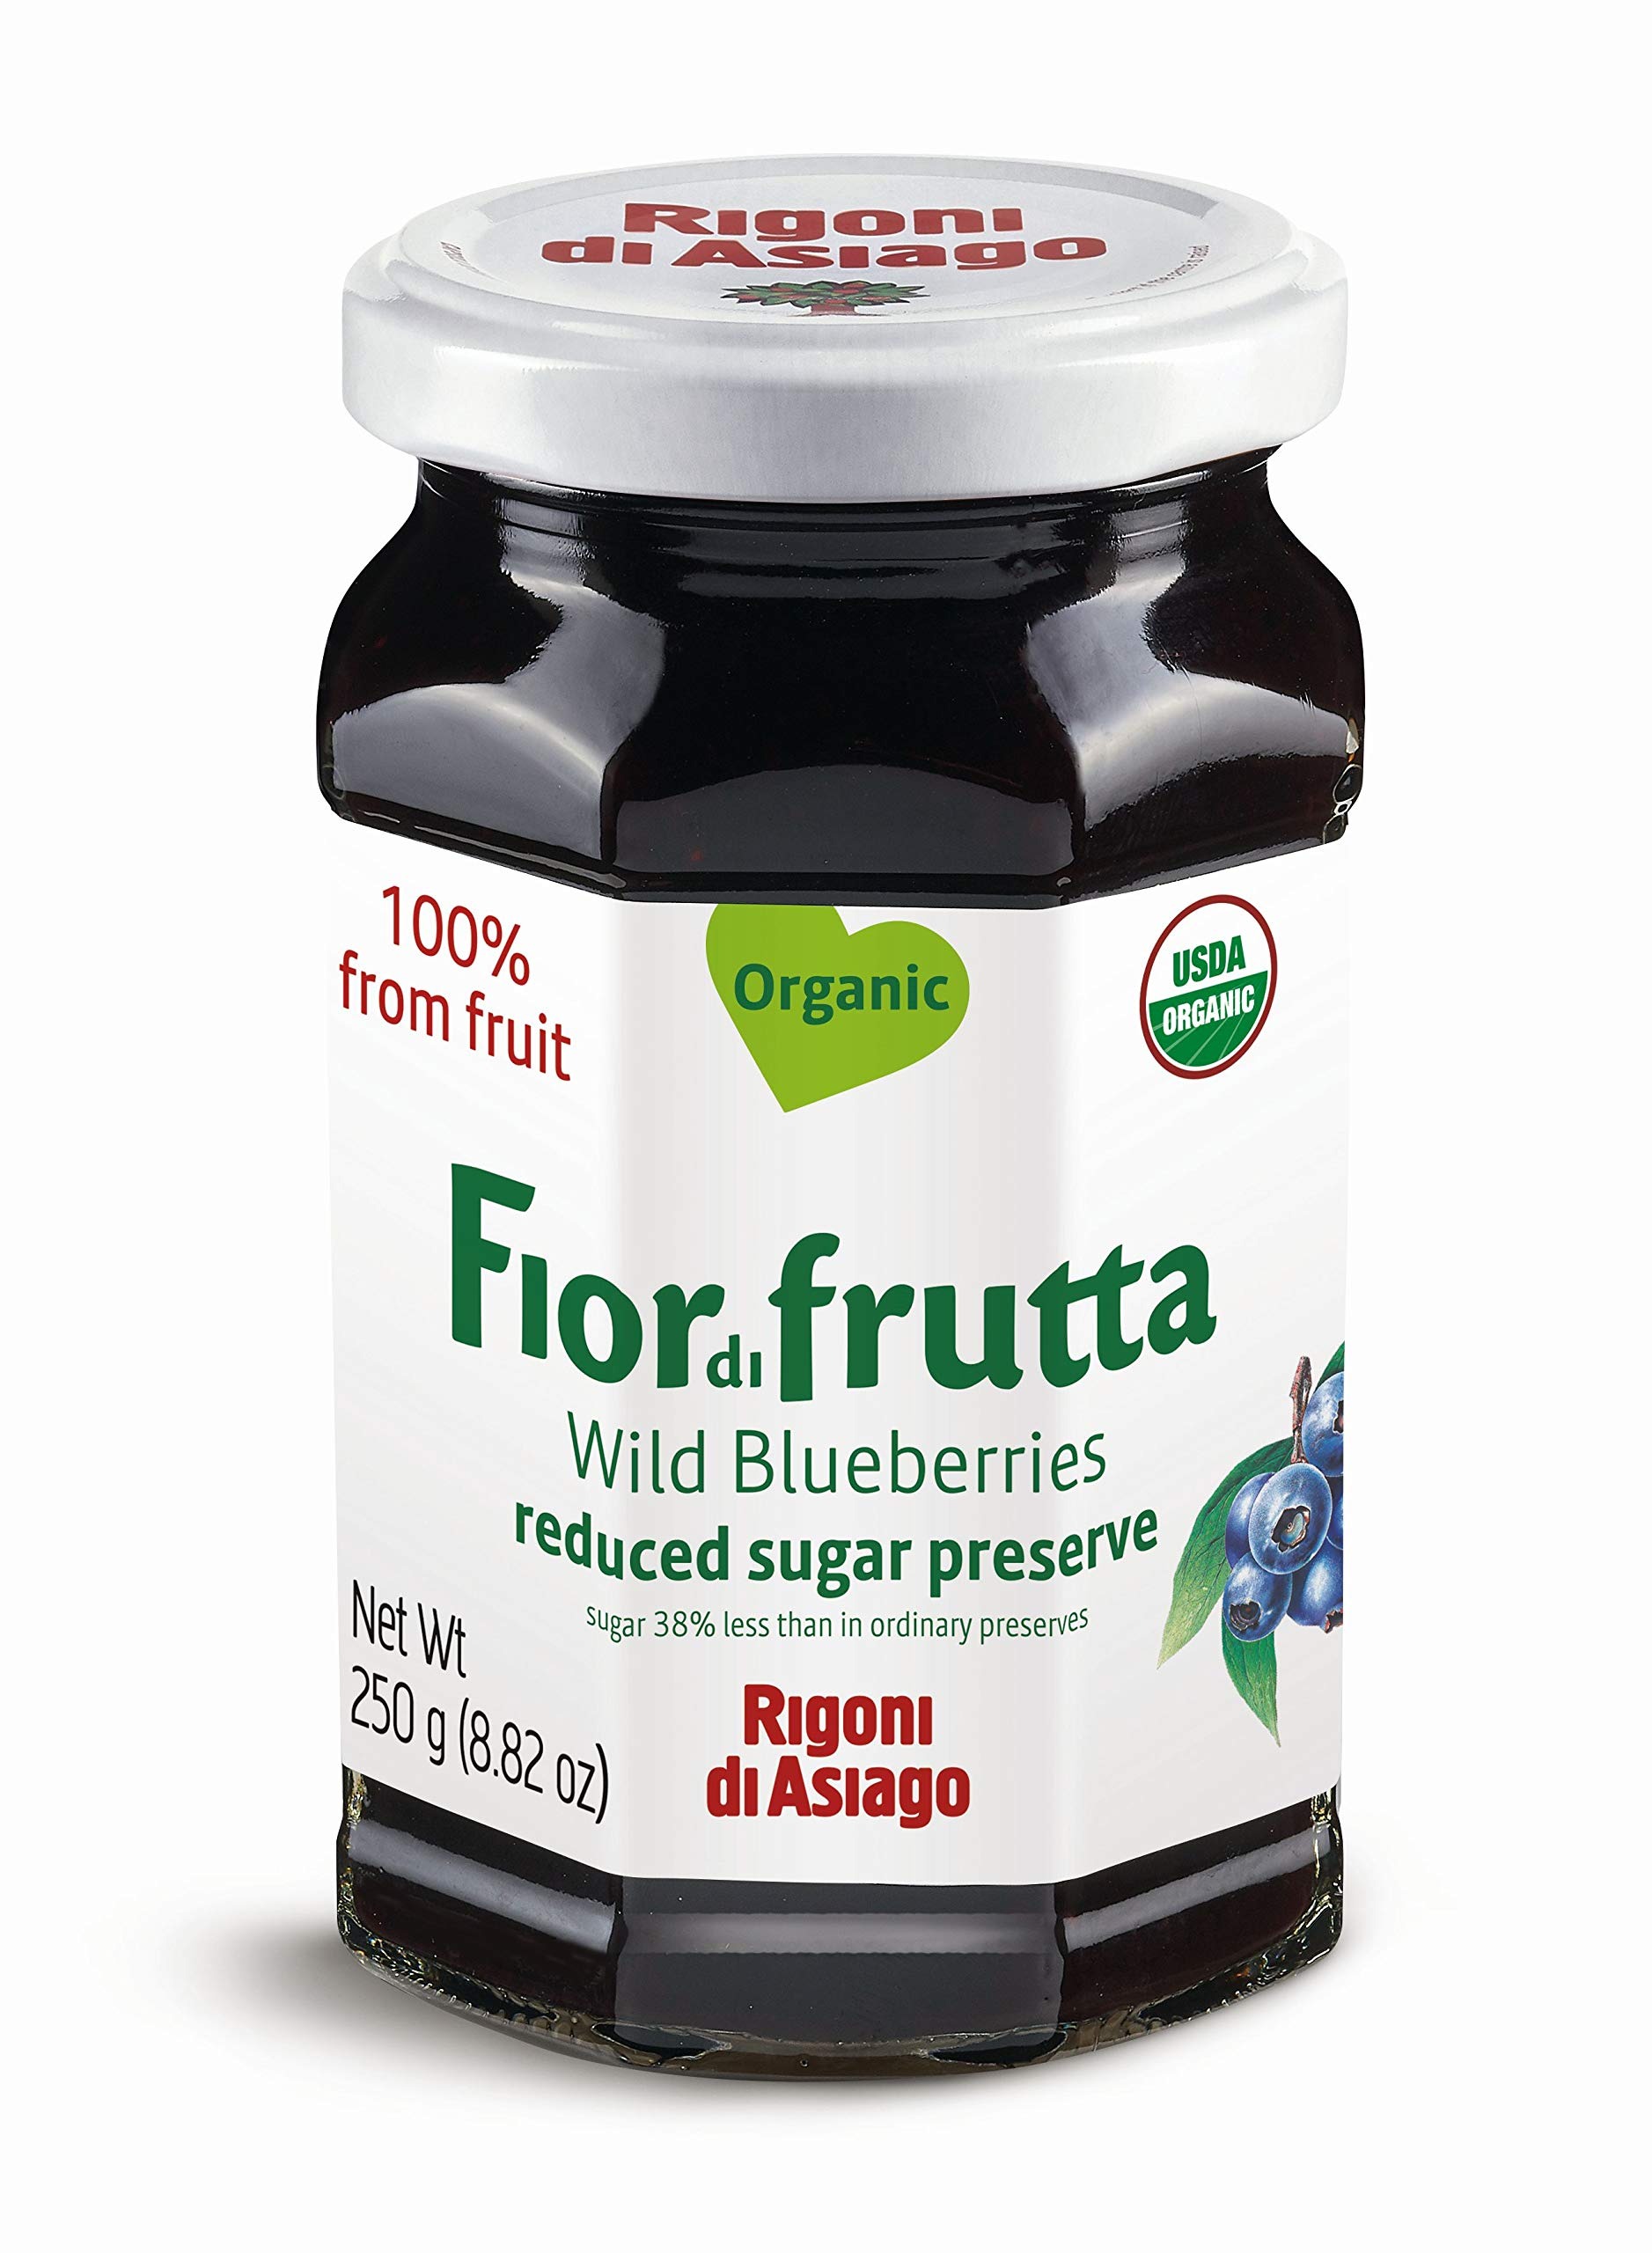
Item Name: Rigoni Di Asiago Fiordifrutta Organic Fruit Spread, Wild Blueberry, 8.82 Ounce, (Pack of 6)
Bullet Point 1: Ships in Amazon Certified Frustration-Free Packaging
Bullet Point 2: It is found mainly in the areas of clear undergrowth of conifers, always on acidic soils or otherwise acids and rather fresh
Bullet Point 3: It is a sour tasting berry
Bullet Point 4: Contains wild blueberries
Bullet Point 5: Organic; Non GMO; kosher certified and gluten free
Value: 52.92
Unit: Ounce

Price: 9.24